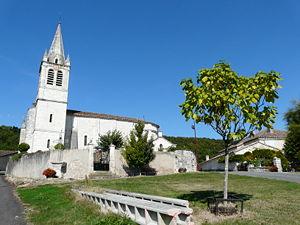
Église de Cazideroque
Cazideroque est une commune du Sud-Ouest de la France, située dans le département de Lot-et-Garonne.
L'église Saint-Gilles est une église catholique située sur le territoire de la commune de Cazideroque, en France.
Cet article recense les monuments historiques français classés en 1957.